Liberalism in Poland

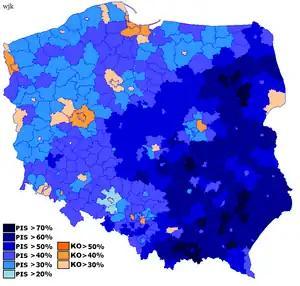
Results of the 2019 Sejm election. Civic Platform denoted in orange.

In the 19th century, the prevalence of liberalism varied among the partitions. It was a major ideology among philosophers in the Austrian and Russian partitions, but it was overshadowed by conservatism in the Prussian partition. Women are more likely than men to vote for liberal candidates in Poland, and the politicization of abortion in Poland has been credited with popularizing liberalism among women in the country. Liberalism is also been associated with secularism in Poland, and it is opposed by highly religious voters and highly Catholic voters in particular. Liberalism is also associated with younger voters, wealthier voters, and urban voters.